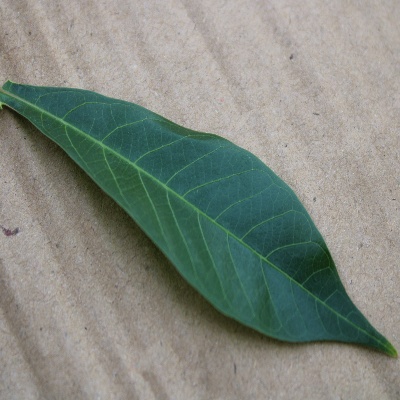
Crop: Cassava
Condition: healthy